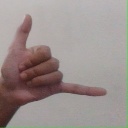
अक्षर: द